Insertion reaction

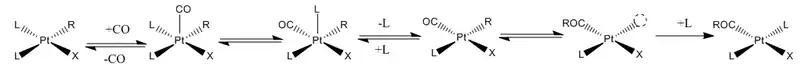
Nucleophilic insertion and rearrangement of a square planar complex

Such reactions are subject to the usual parameters that affect other reactions in coordination chemistry, but steric effects are especially important in determining the stereochemistry and regiochemistry of the reactions. The reverse reaction, the de-insertion of CO and alkenes, are of fundamental significance in many catalytic cycles as well.